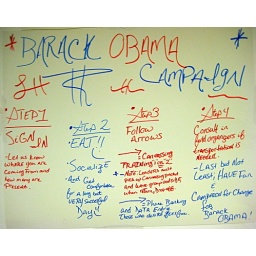
the sign on the wall that greets you at the main obama headquarters in gary.